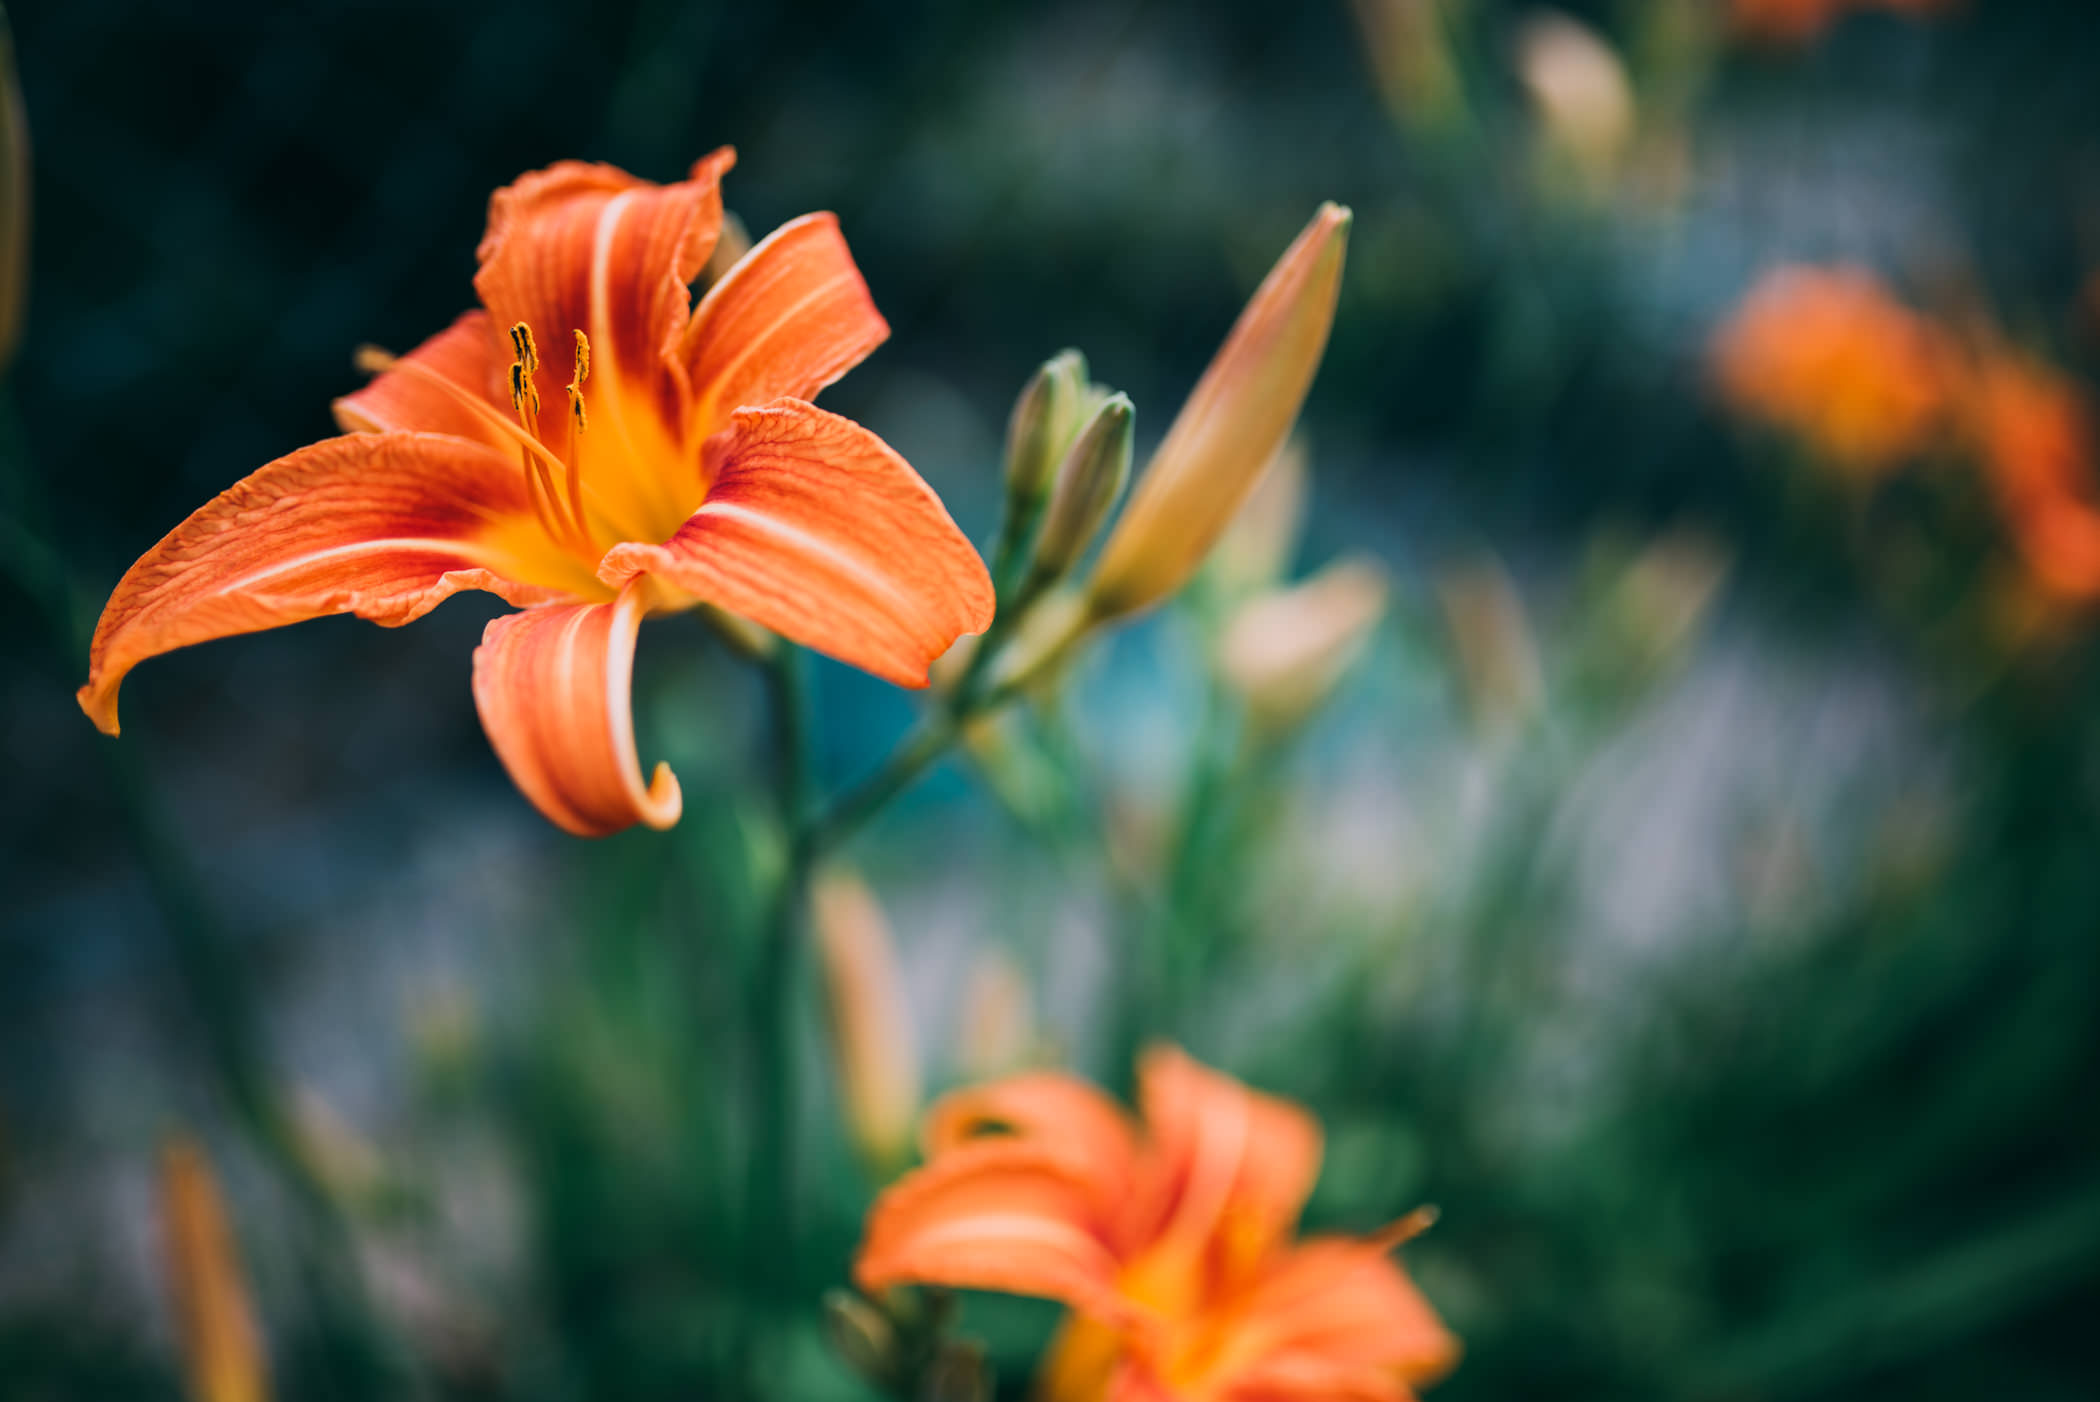
flowering plant, flower, orange lily, lily, petal, daylily, orange, plant, yellow, close up, botany, lily family, sky, canna lily, plant stem, crocosmia crocosmiiflora, hippeastrum, macro photography, alstroemeriaceae, pollen, wildflower, amaryllis family, perennial plant, monocotyledon